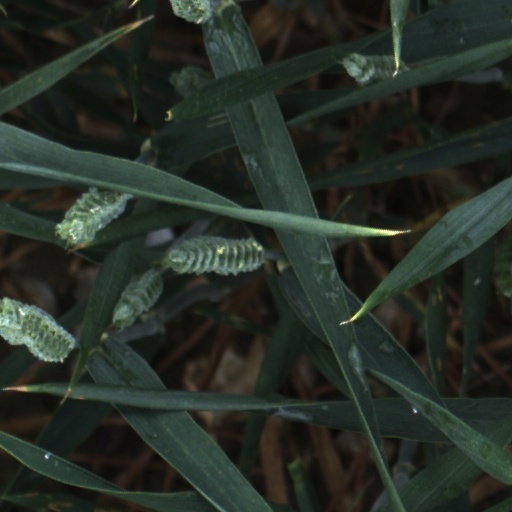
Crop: wheat